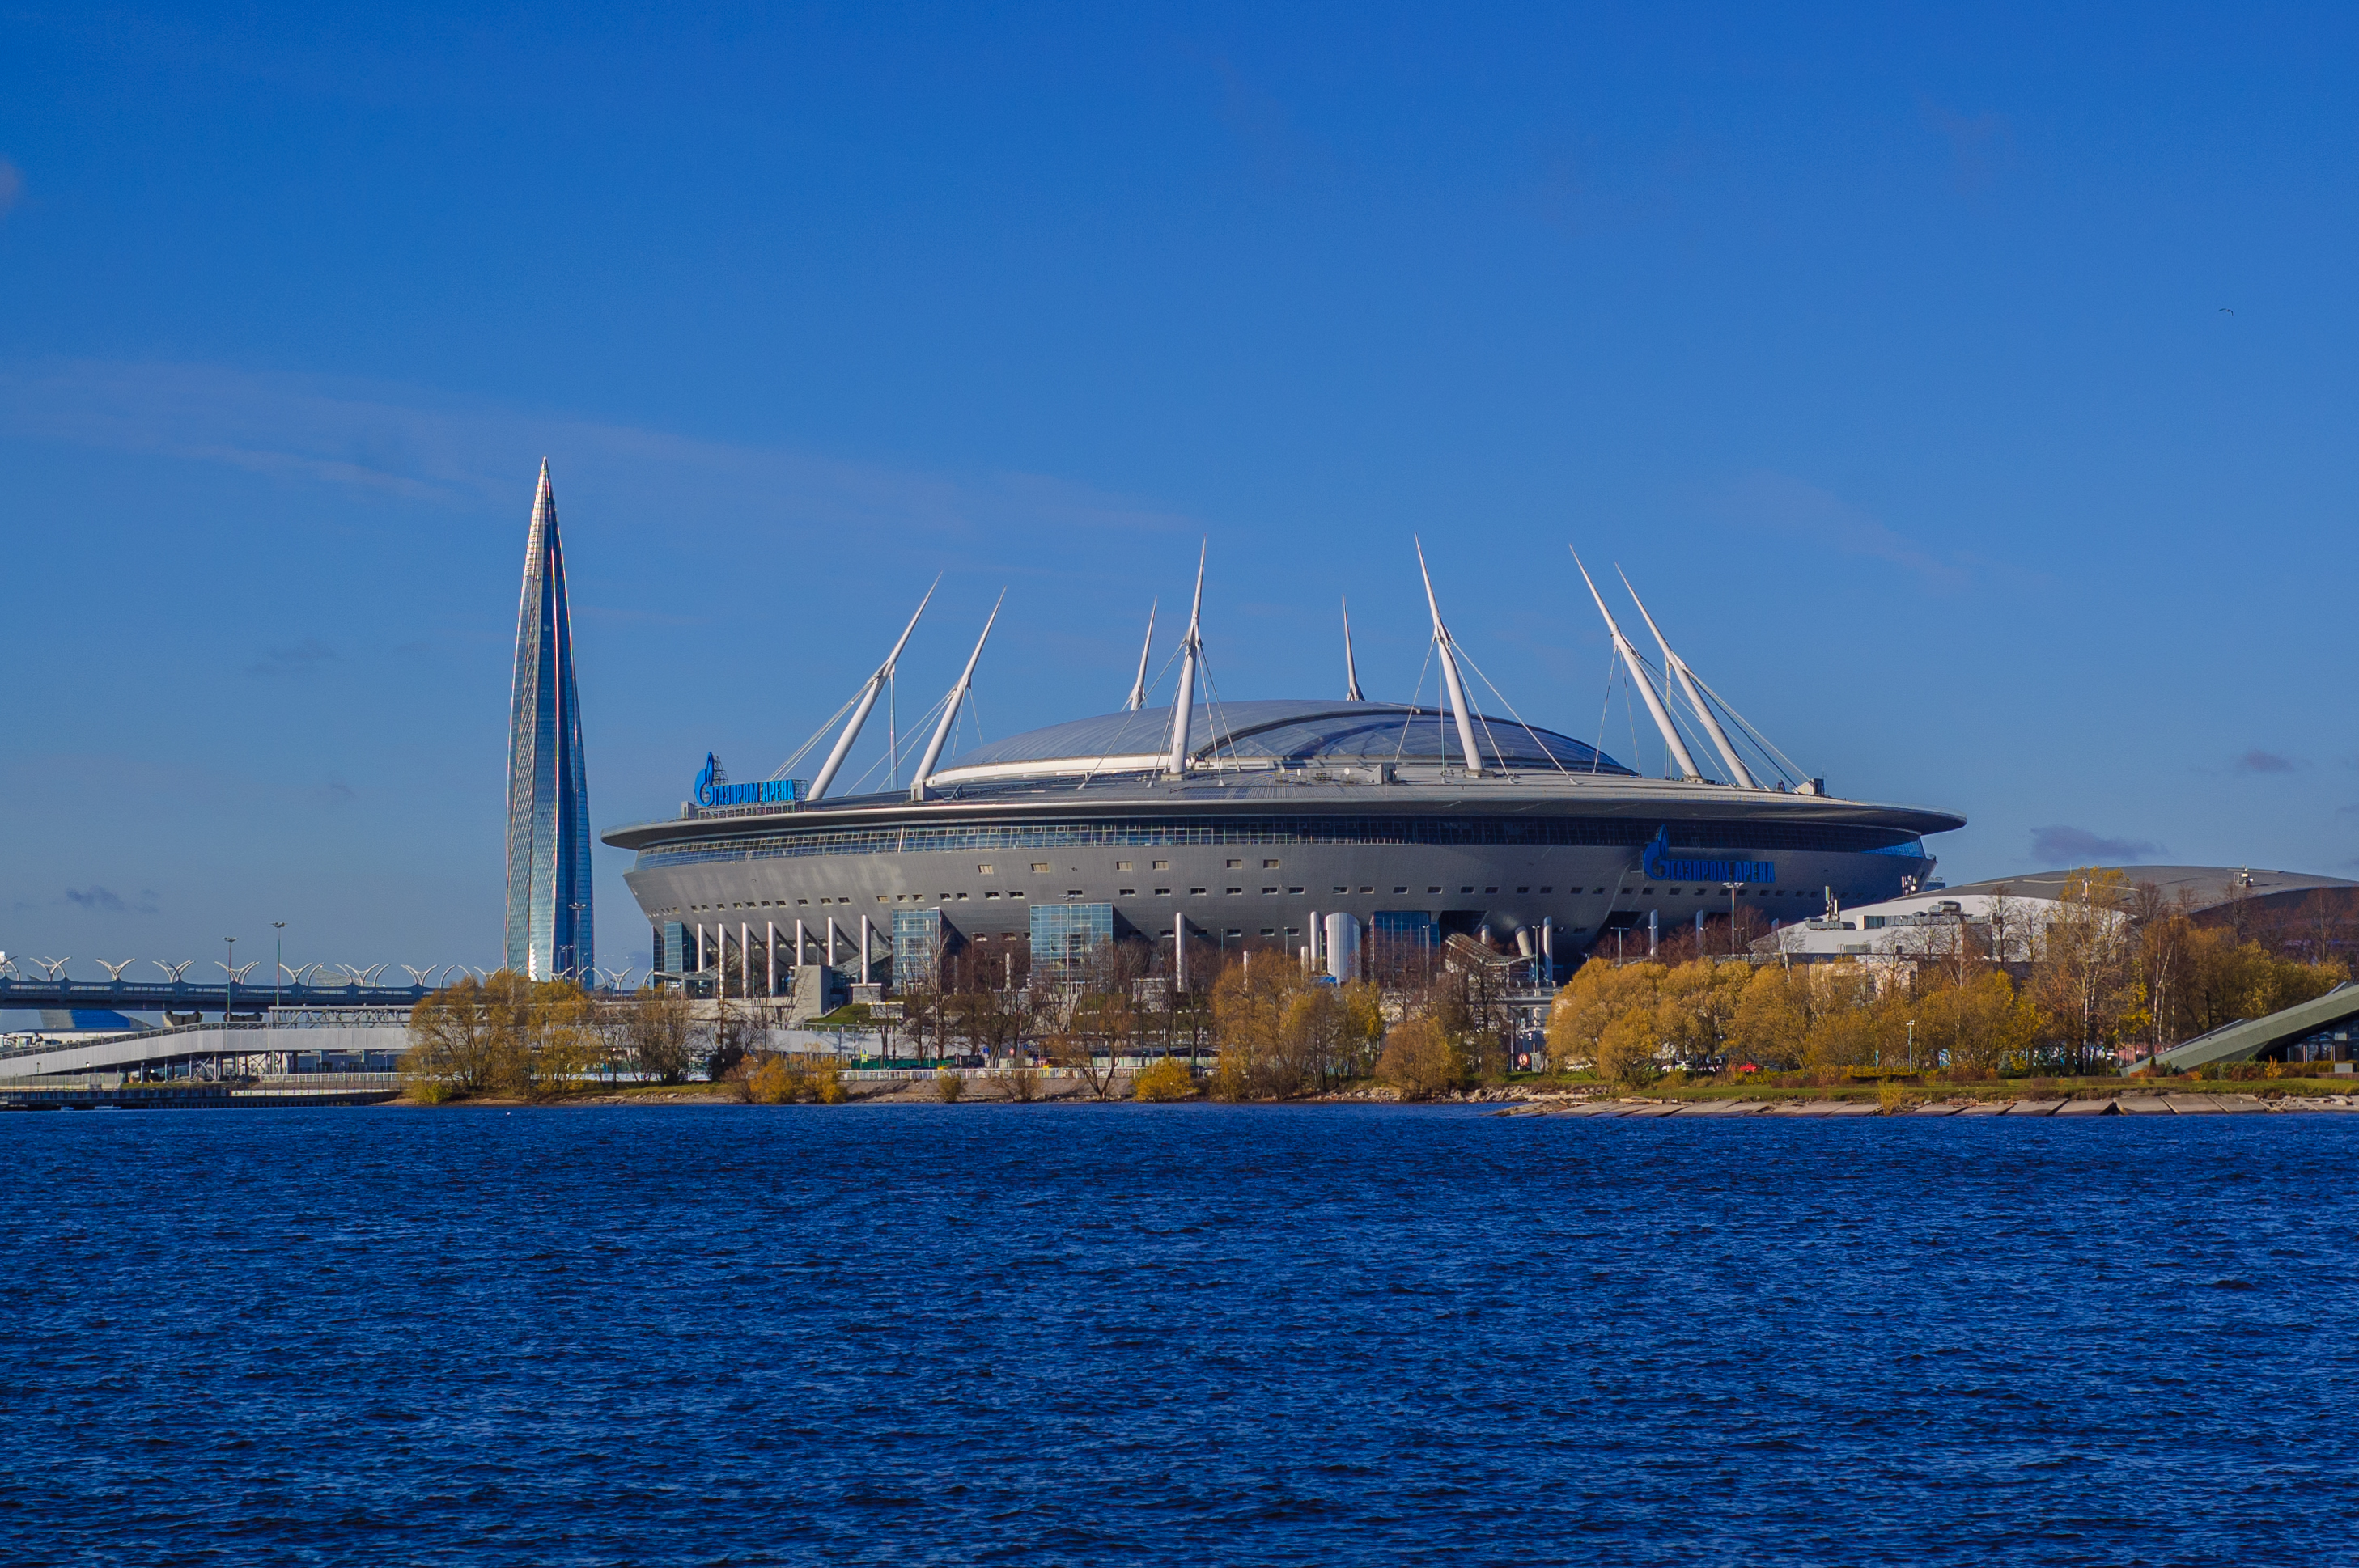
images, water, sky, lake, naval architecture, horizon, calm, wind, building, liquid, ocean, city, vehicle, reservoir, fixed link, public utility, water transportation, sea, tourism